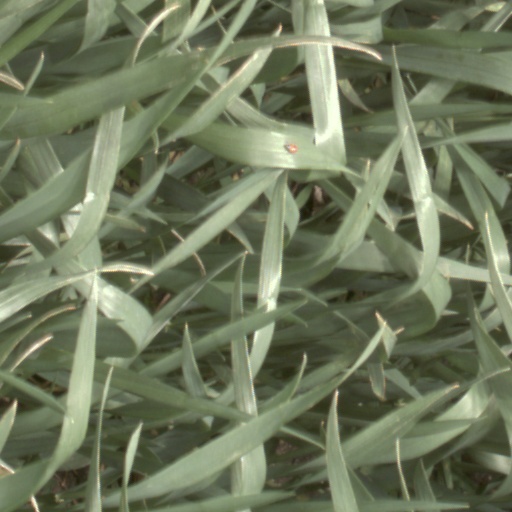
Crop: wheat